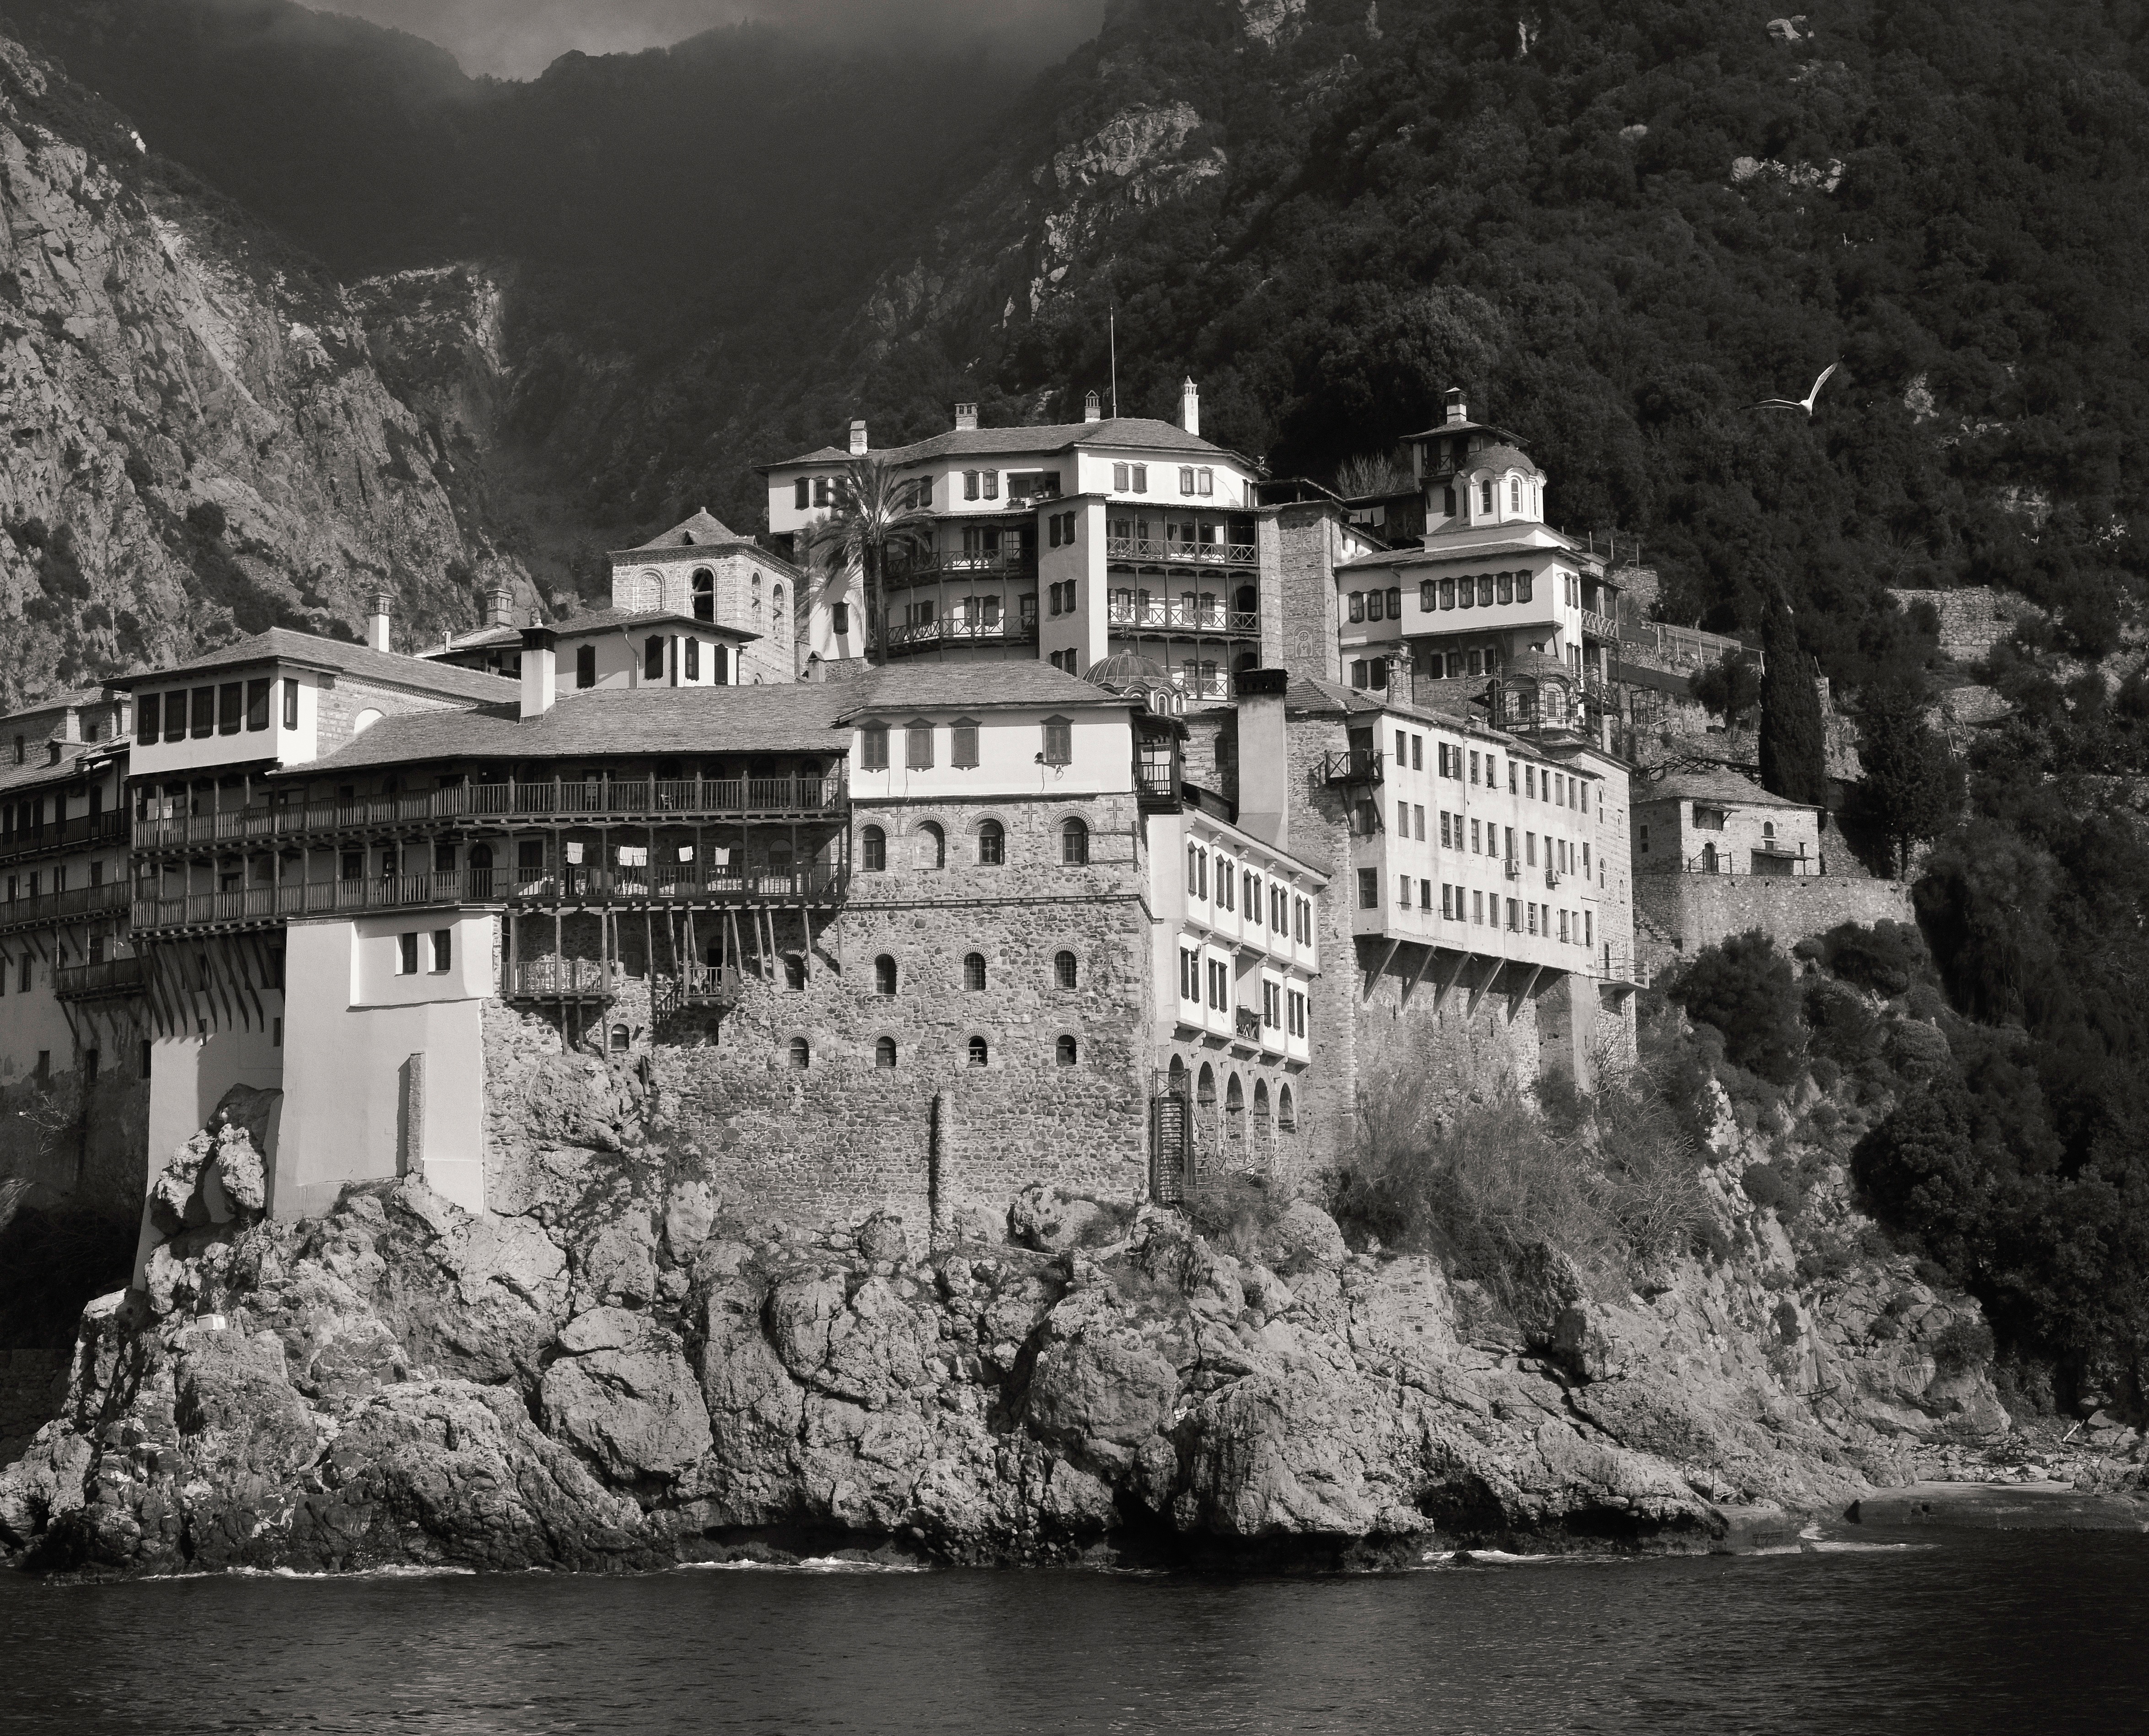
landscape, nature, forest, mountain, black and white, photography, house, flower, town, river, stone, cityscape, travel, cliff, construction, castle, monochrome, great, mountains, monastery, greece, orthodox, pilgrimage, aerial photography, aegean sea, monochrome photography, athos mountain, orthodox monastery, the orthodox church, monachism